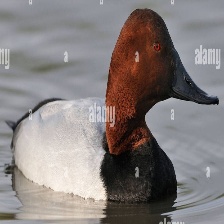
Species: CANVASBACK
Scientific name: AYTHYA VALISINERIA
ImageNet parent category: drake